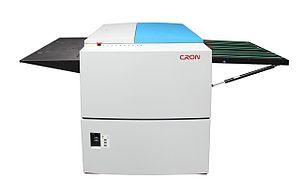
Computer to plate (CTP) de la marque CRON
Le computer-to-plate ou flashage de plaque est un procédé d'impression dans lequel un périphérique informatique insole ou grave des plaques offset, à partir d'un fichier informatique envoyé d'un ordinateur. Ce périphérique est appelé computer-to-plate, comme le procédé lui-même, ou flasheuse de plaque. Le flashage est ainsi une étape intermédiaire entre la PAO et l'impression finale.